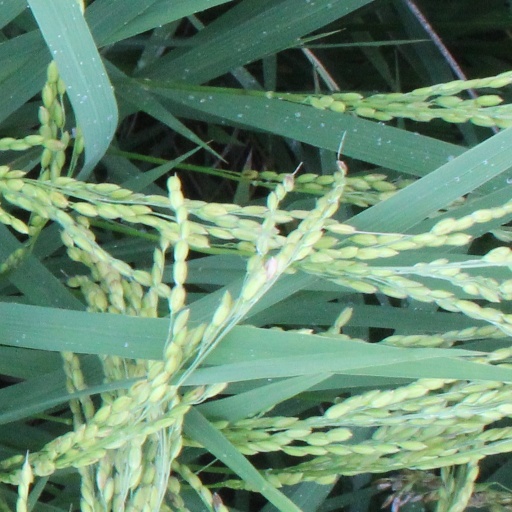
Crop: rice